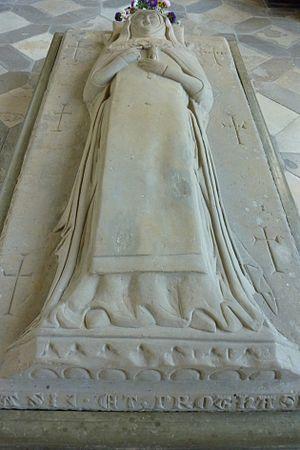
Marguerite Ebner est une religieuse professe allemande dominicaine. Ebner connaît à partir de 1311 une série de visions spirituelles dans lesquelles Jésus-Christ lui donne des messages qu'elle enregistre dans des lettres et un journal à la demande de son directeur spirituel ; elle est malade pendant plus d'une décennie alors qu'elle vivait ces visions. Les conflits entre le pape Jean XXII et l'empereur romain Louis le Bavarois, dans lesquels elle et son couvent ont fidèlement soutenu Louis forment la toile de fond d'une grande partie de la vie religieuse d'Ebner.